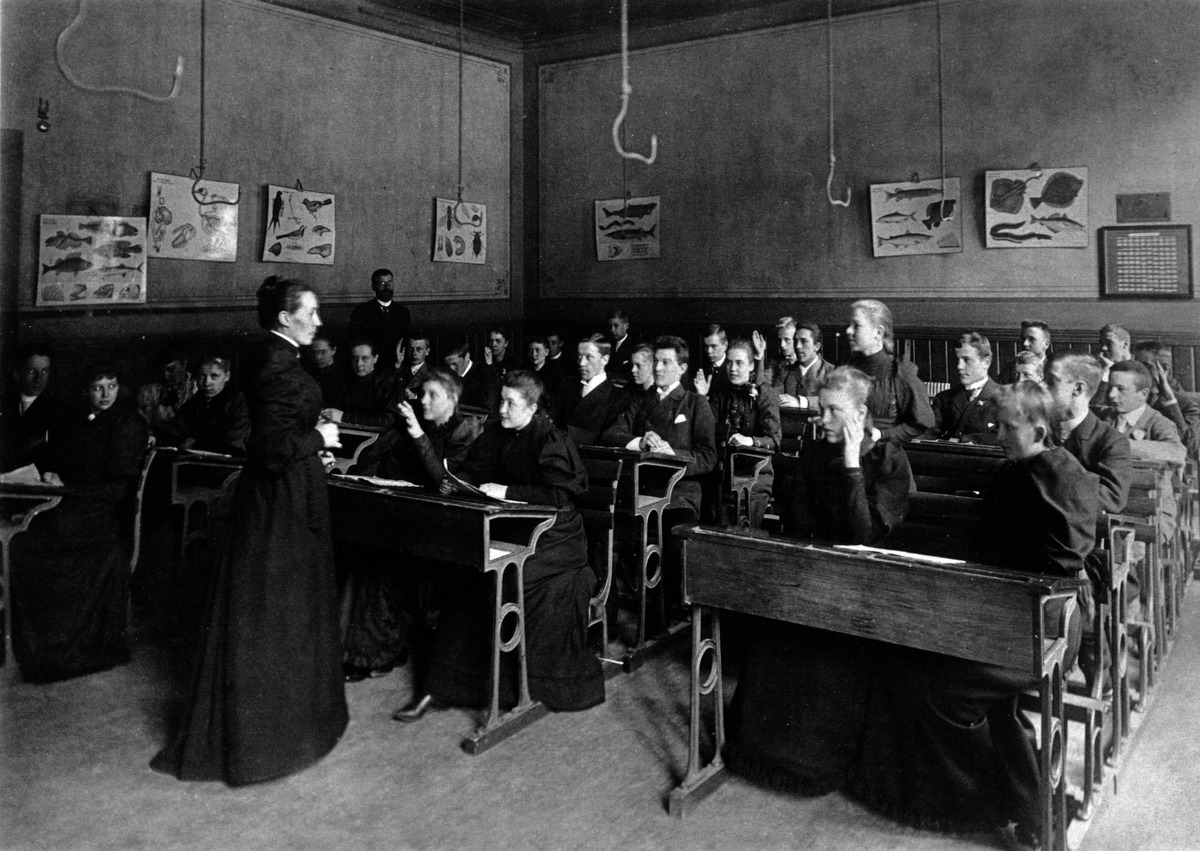
Läroverket för gossar och flickor l
sisällön kuvaus: Läroverket för gossar och flickor l. Brobergska samskolan: Oppilaat ryhmäkuvassa koulun edessä mustavalkoinen
Ajankohta: kuvausaika 1890 -luku
Paikka: Suomi, Uusimaa, Helsinki, Kaartinkaupunki Helsinki, Korkeavuorenkatu 23
Aiheet: Läroverket för gossar och flickor = Brobergska samskolan, koulut oppikoulu, koulurakennukset, opettajat, oppilaat, opetusvälineet, pulpetit